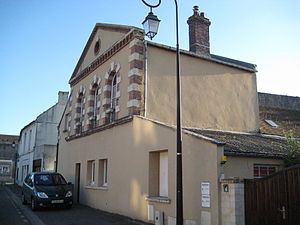
Colombelles / Historie
Colombelles er en kommune i departement |departementet Calvados i regionen Basse-Normandie i det nordvestlige Frankrig.